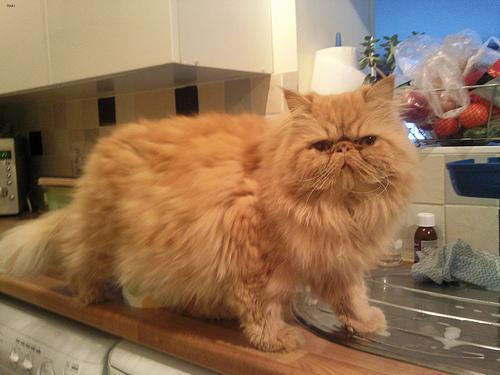
Breed: Persian